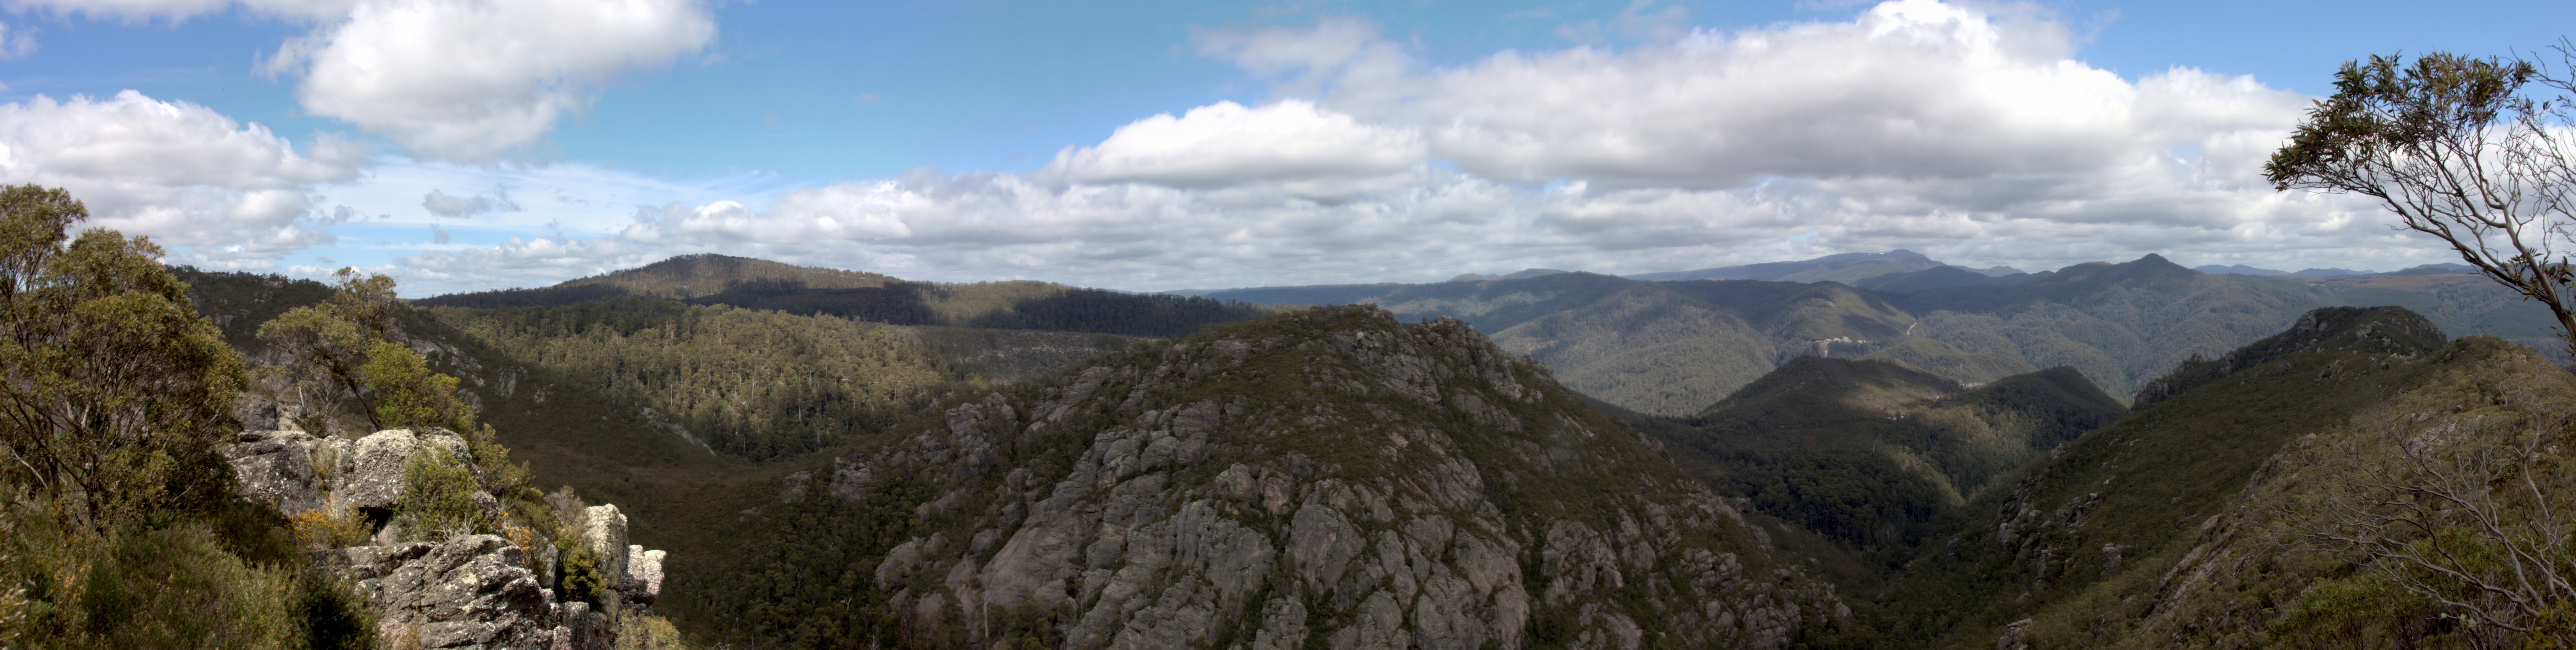
mountain, mountain range, formation, canyon, extreme sport, ridge, massif, alps, badlands, landform, geographical feature, mountainous landforms